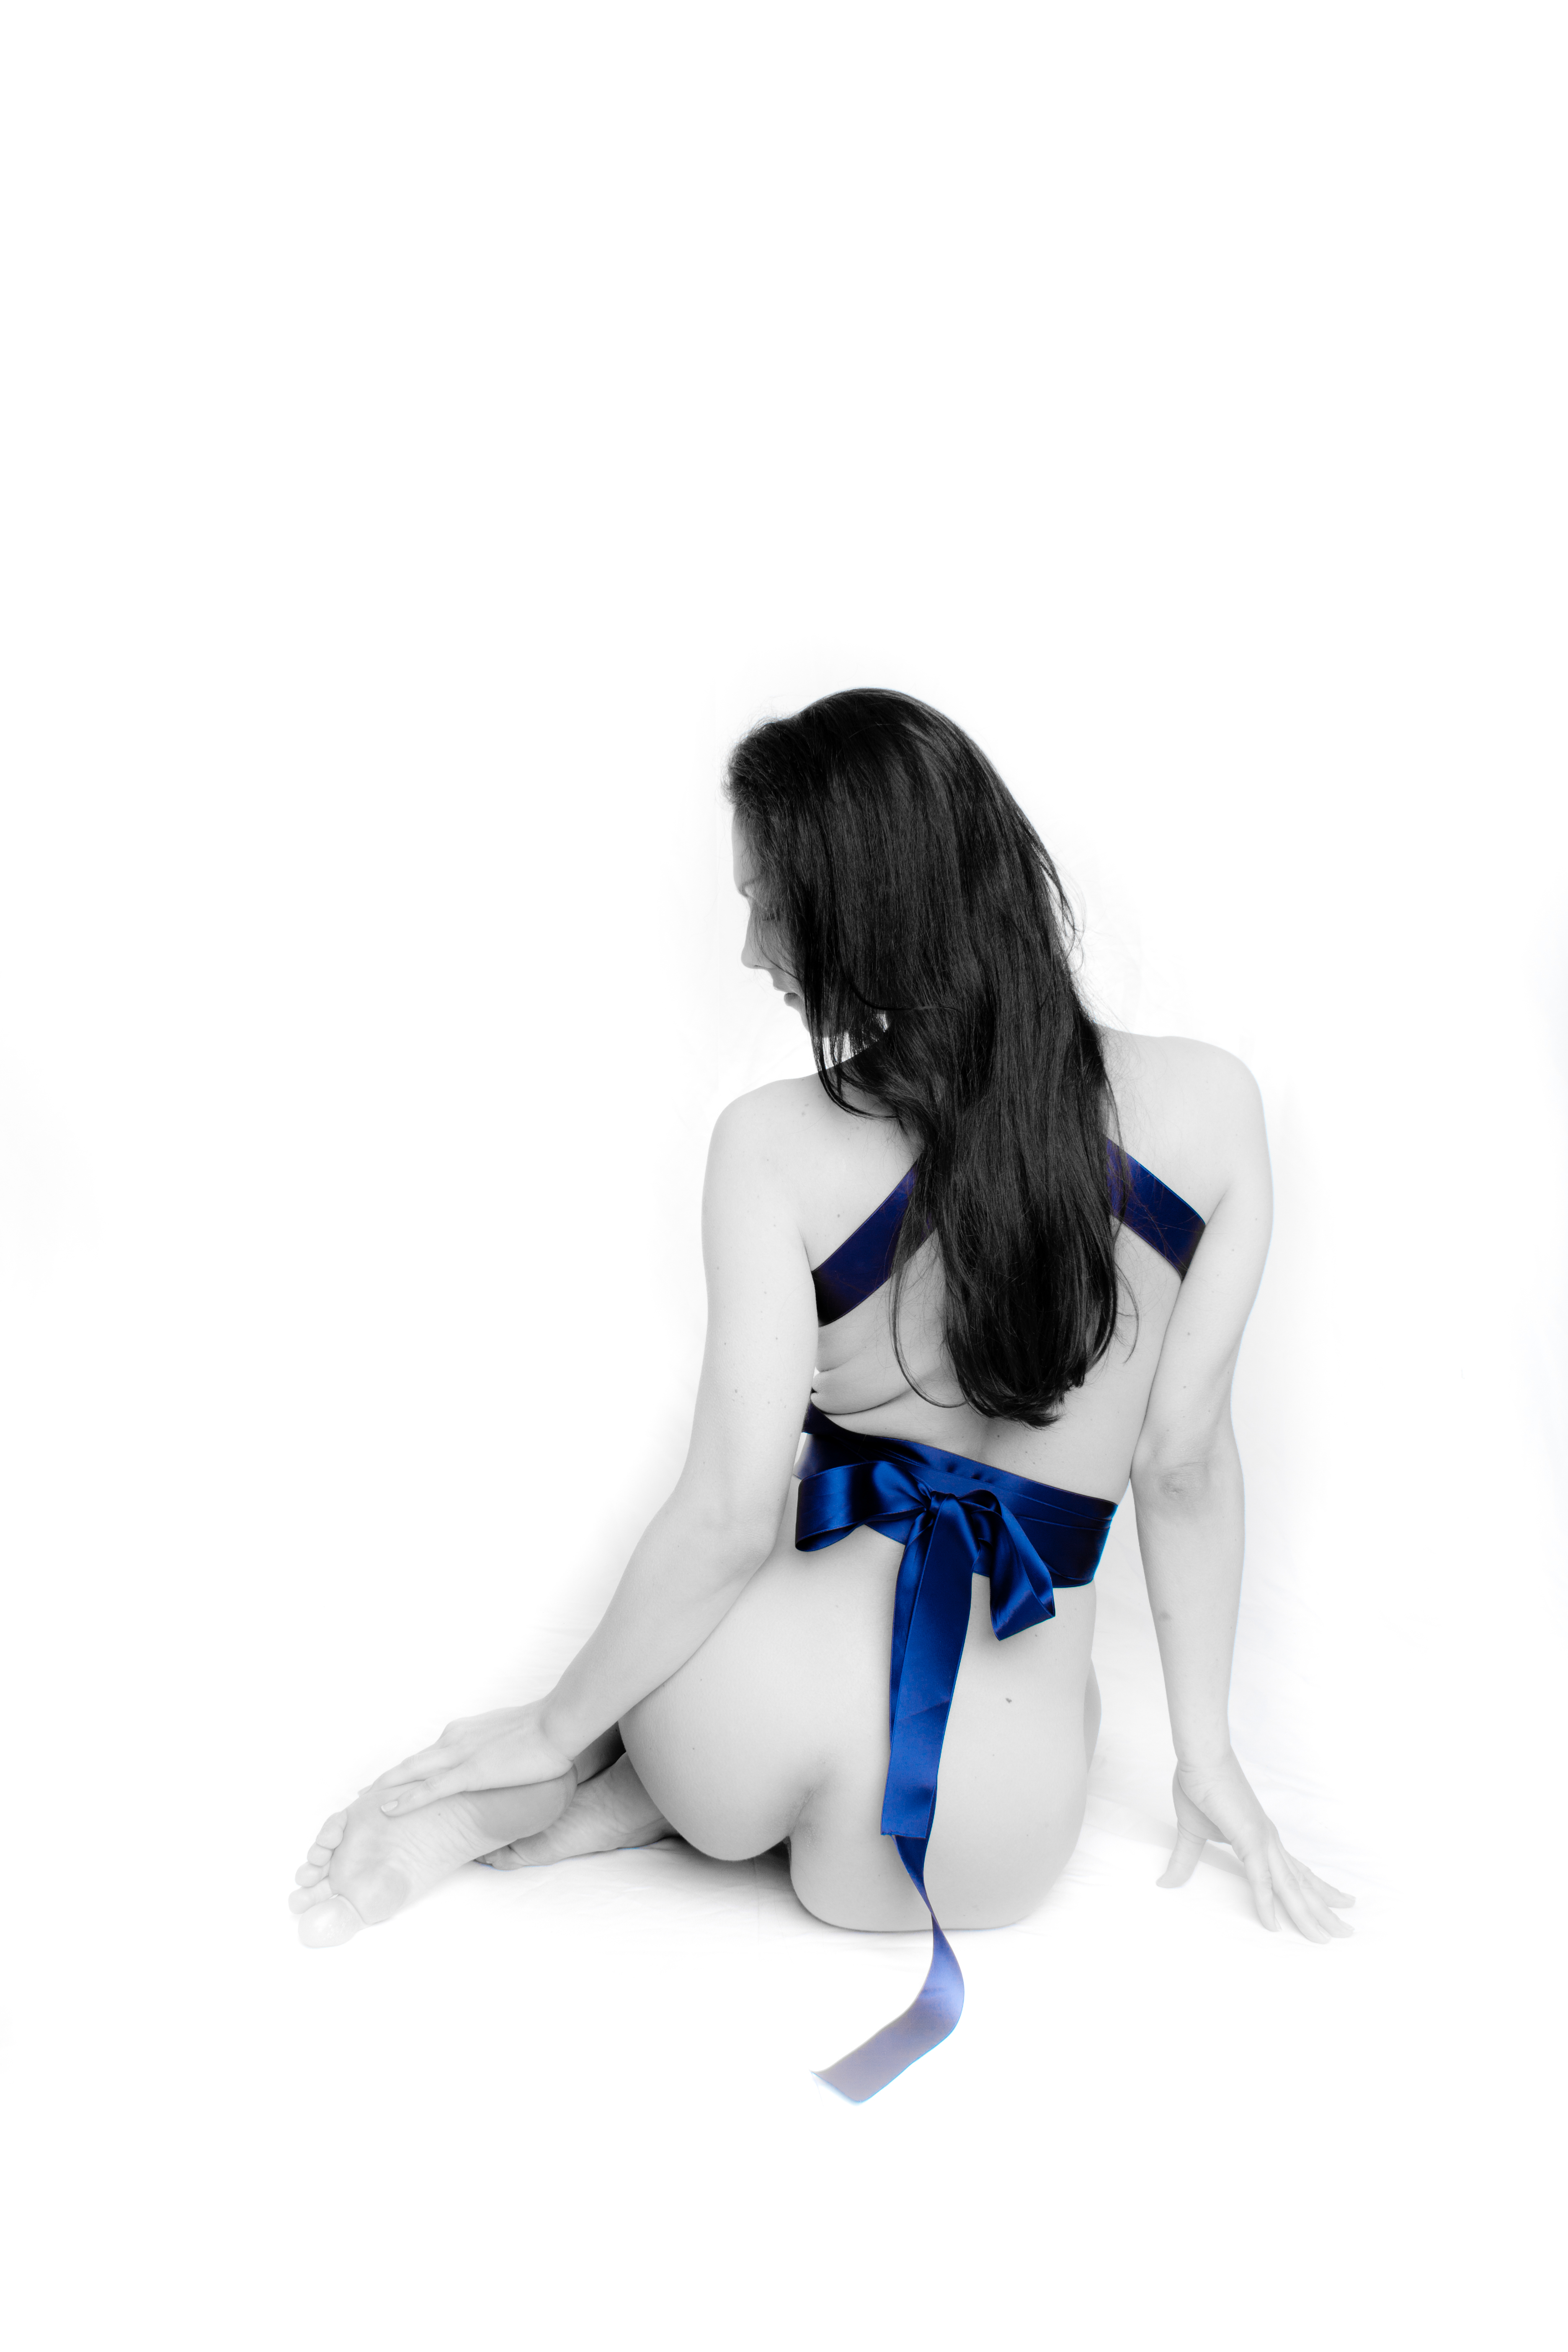
blue, ribbon, studio, nude, sexy, babe, black, white, girl, lovely, sitting, leg, joint, arm, kneeling, shoulder, long hair, black hair, thigh, muscle, knee, photography, electric blue, back, illustration, wig, costume